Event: Nepal Earthquake
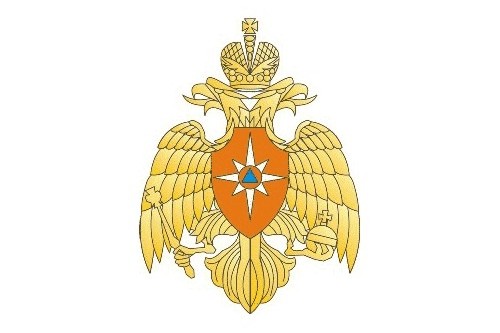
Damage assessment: no_damage